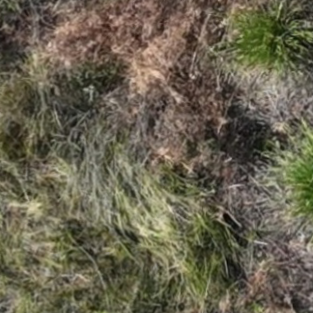
Month: july
Dye color: red
Dye concentration: low